Conduit and sink OFCs

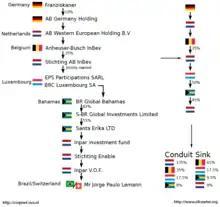
"Uncovering Offshore Financial Centers": Example of a corporate global ownership chain.

A report published in Nature in 2017 on the analysis of offshore financial centres called: "Uncovering Offshore Financial Centers: Conduits and Sinks in the Global Corporate Ownership Network", provided a quantitative and scientific approach to the classification of tax havens.